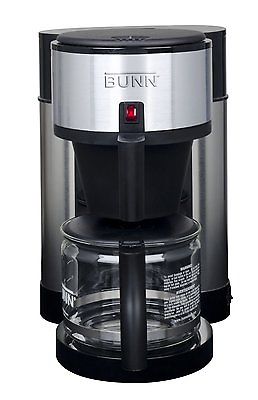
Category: coffee maker